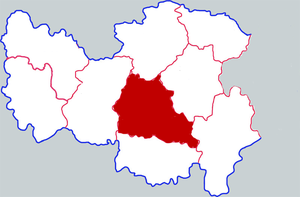
Le xian de Guangshan est un district administratif de la province du Henan en Chine. Il est placé sous la juridiction de la ville-préfecture de Xinyang.